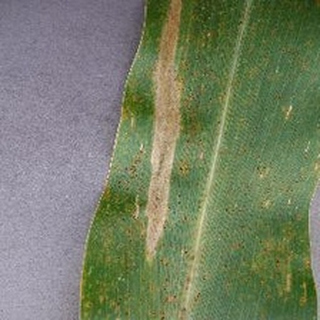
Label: corn_northern_leaf_blight